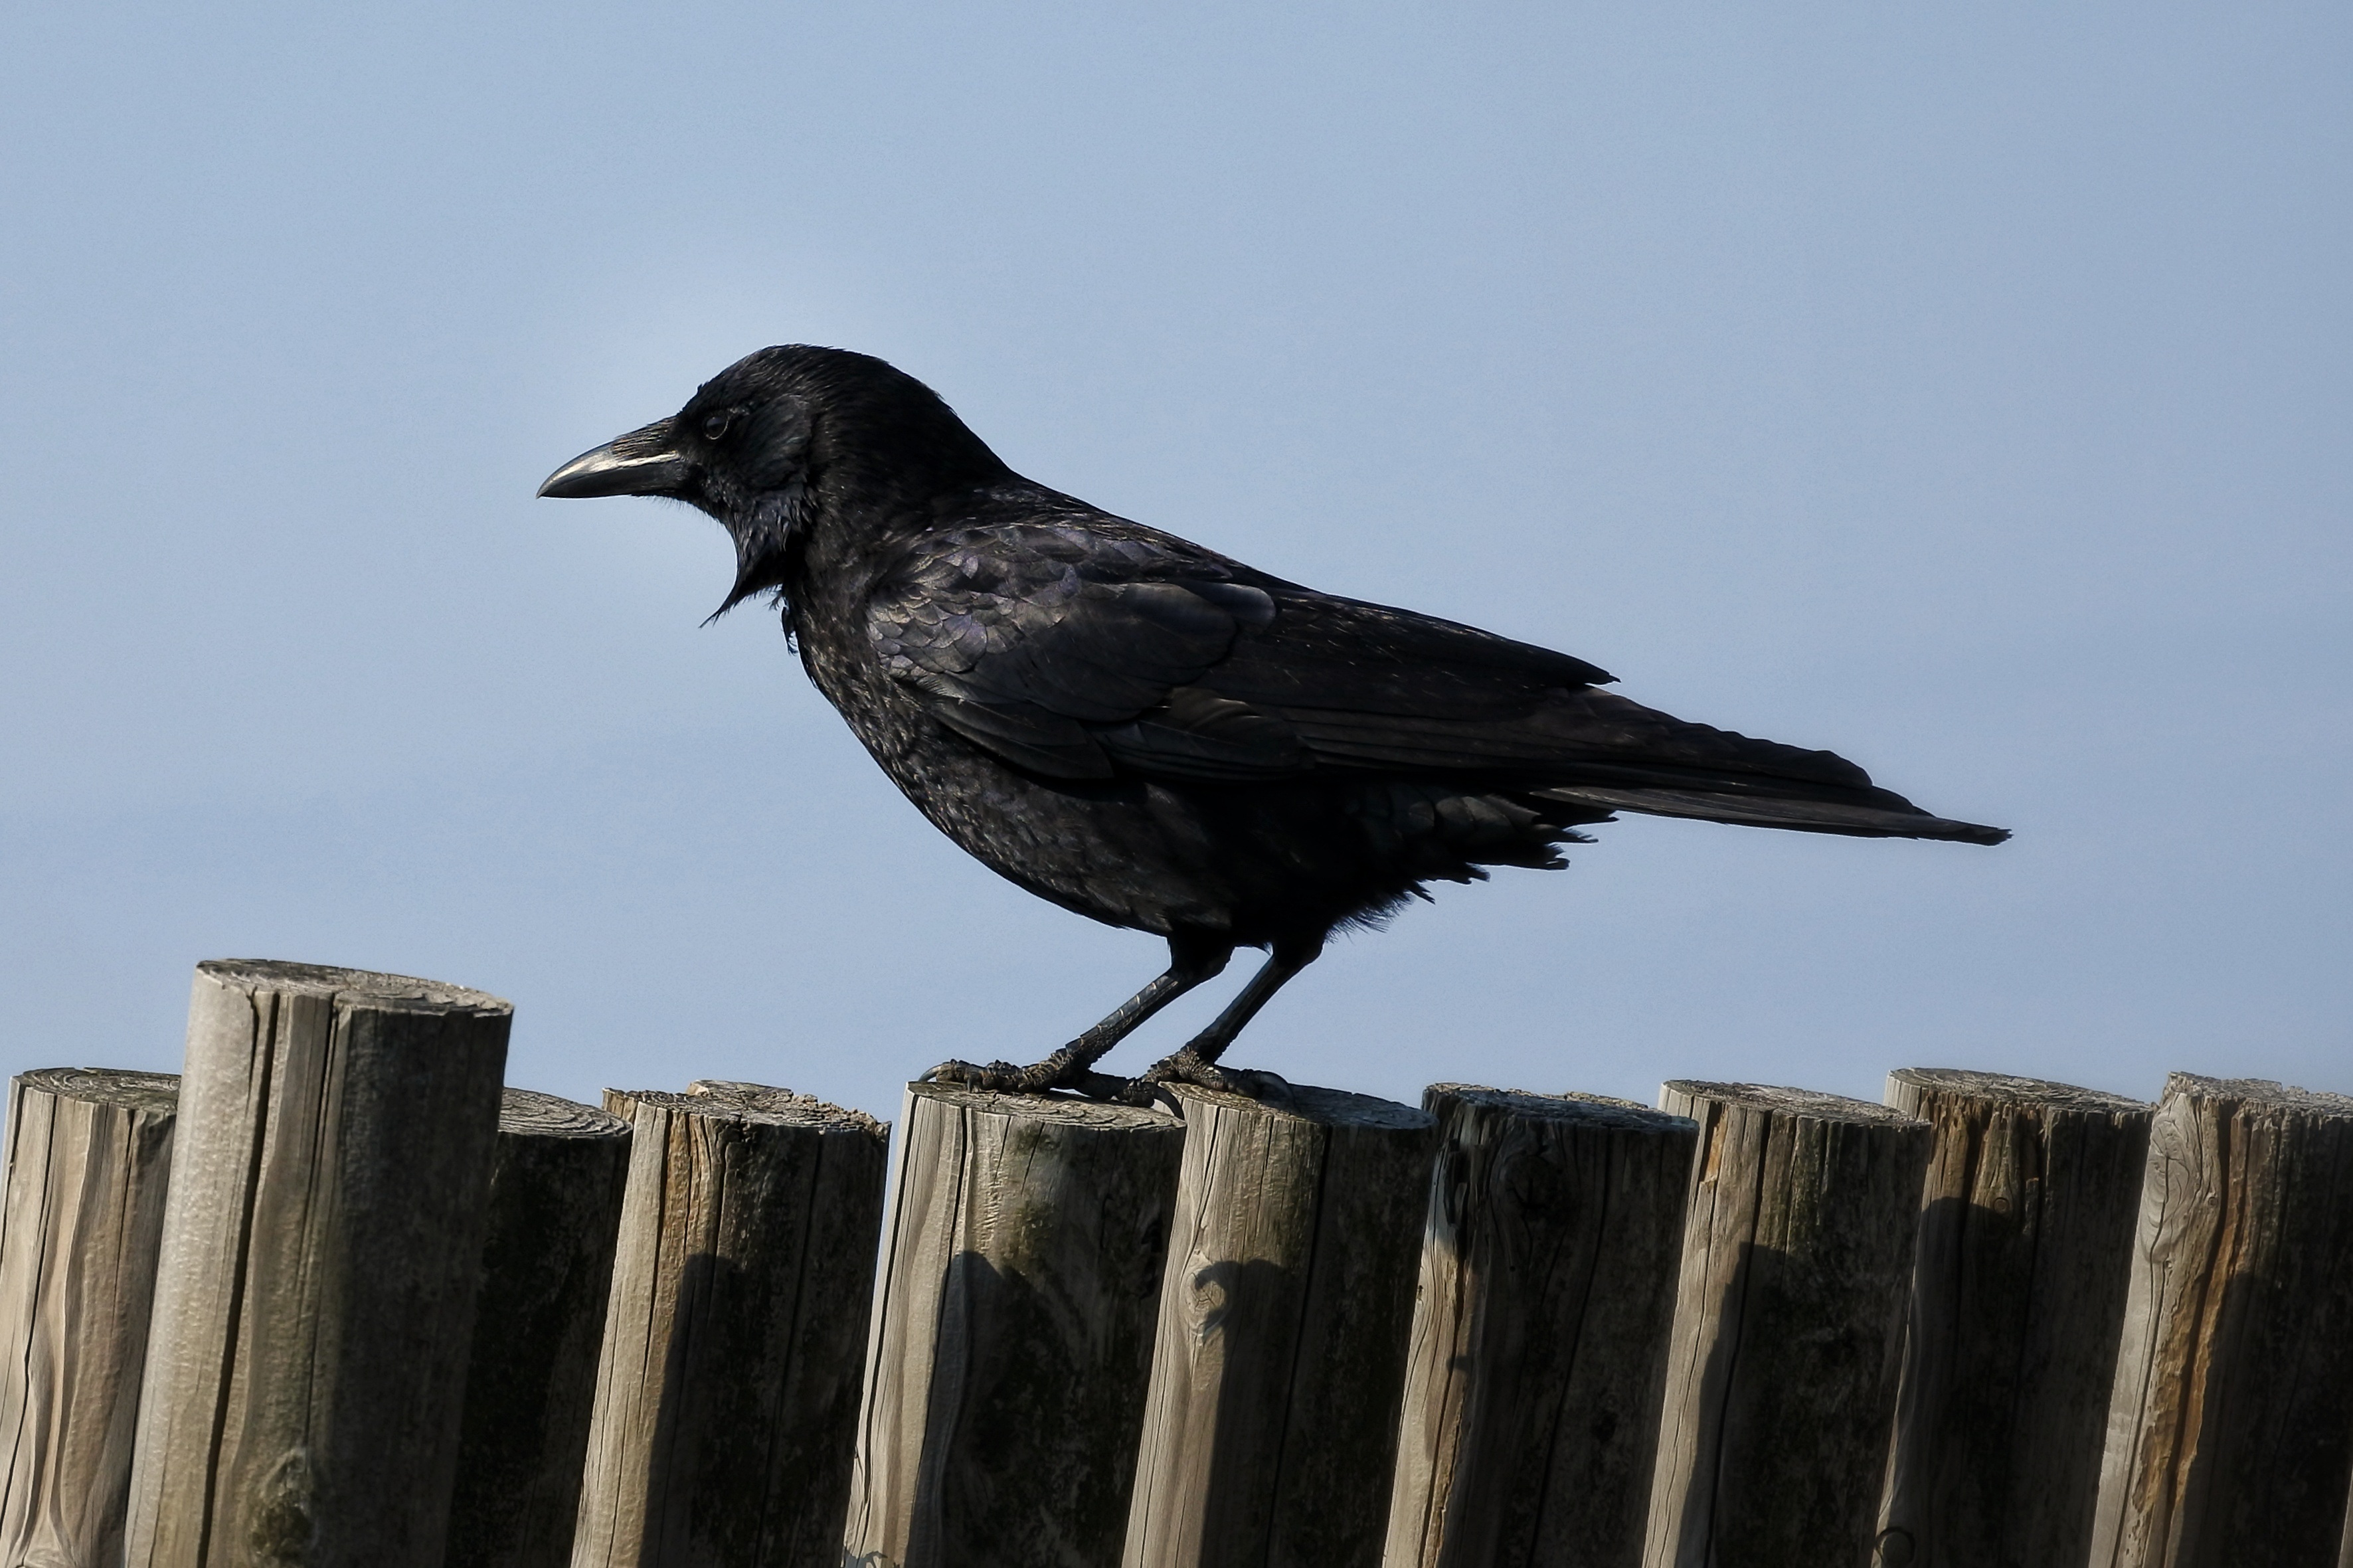
bird, wing, animal, wildlife, beak, natural, fauna, crow, wild animal, rook, vertebrate, raven, question, american crow, perching bird, crow like bird, gaze across the